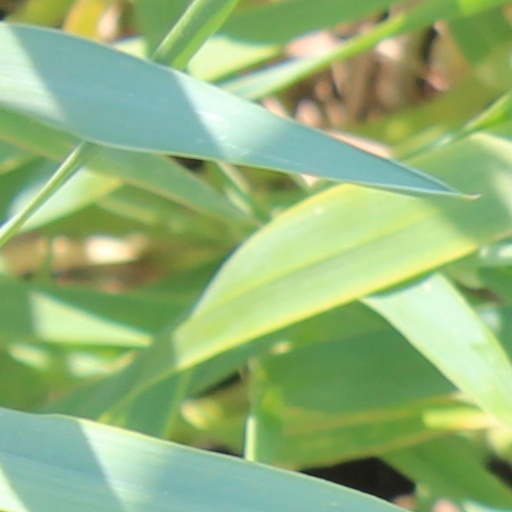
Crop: wheat